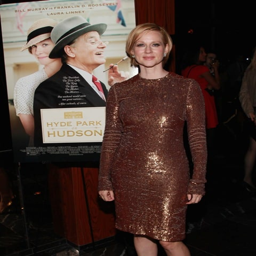
actor attends the premiere during festival